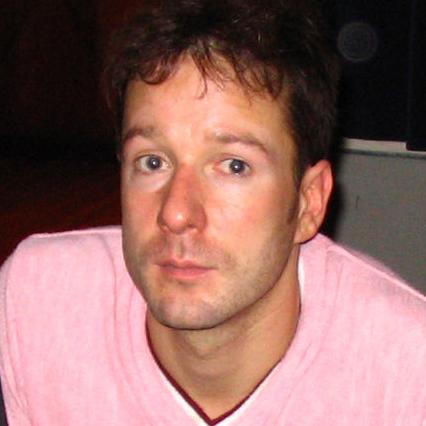
Age: 35